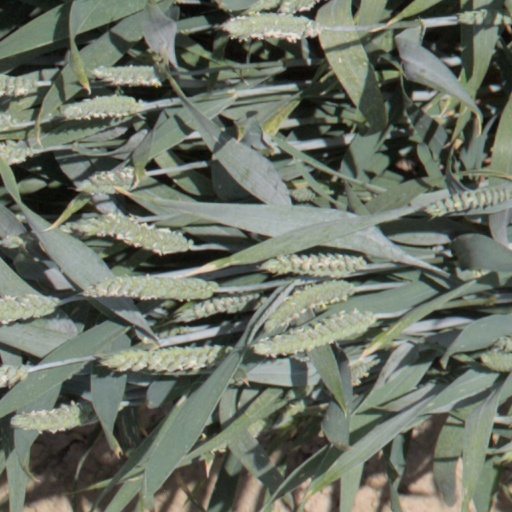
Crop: wheat